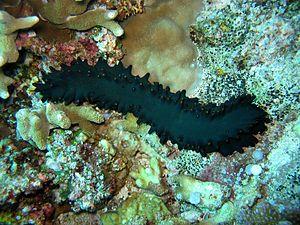
Les échinodermes forment un embranchement d'animaux marins benthiques présents à toutes les profondeurs océaniques, et dont les premières traces fossiles remontent au Cambrien.
Les Holothuries sont une classe d'animaux marins de l'embranchement des échinodermes au corps mou et oblong, et possédant un cercle de tentacules autour de la bouche. Elles sont aussi appelées concombres de mer ou bêches de mer, et possèdent une grande diversité de sobriquets sur les différentes côtes.
Les Stichopus forment un genre de concombres de mer de l'ordre des Aspidochirotida.
L'holothurie verte est une espèce d'holothurie de la famille des Stichopodidae.